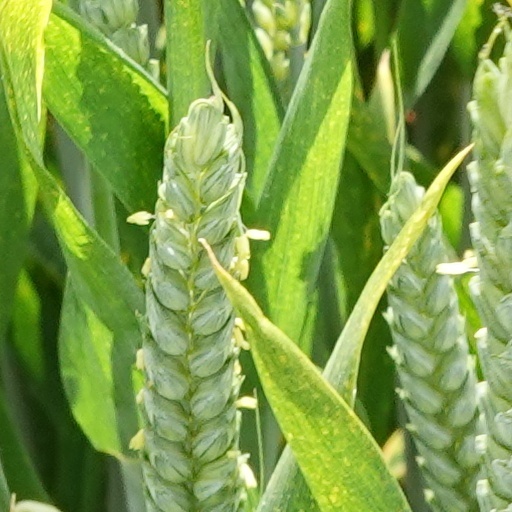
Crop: wheat